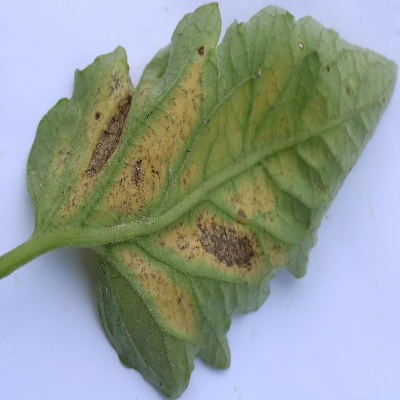
Crop: Tomato
Condition: verticulium wilt